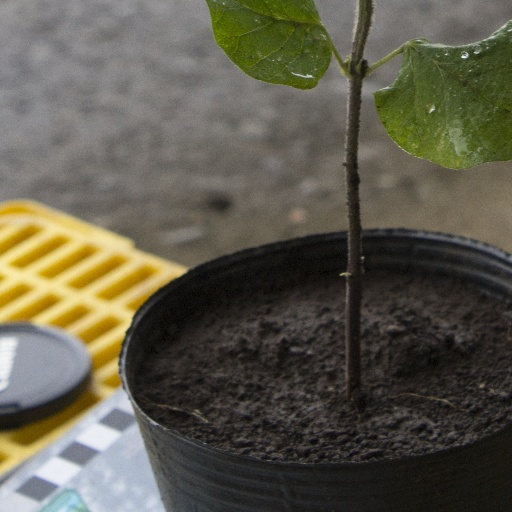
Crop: soybean